Polystoechotites

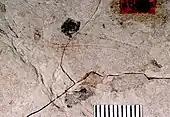
"Polystoechotites piperatus" holotype

"P. piperatus" is known from the holotype forewing which has a slightly elongated and possibly sub-triangular in outline. As preserved the length is approximately and approximately wide, with an estimated full length around . There appear to be no nygmata present on the wing membrane, but there are indistinctly preserved trichosors. The preserved coloration indicates the wings were mainly of a light color or clear, with a mottling of small dark spots. Larger and more distinct dark coloration is found along the outer hind margin of the wing and overlaying the outer gradate series of cross-veins.